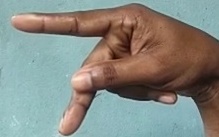
ASL sign: P